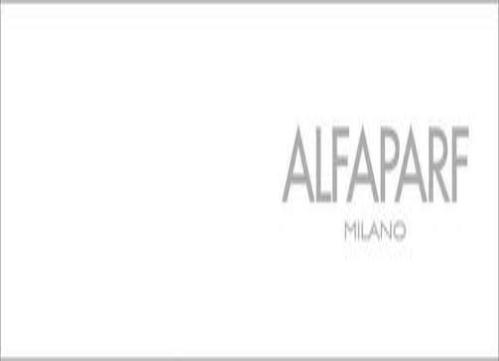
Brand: ALFAPARF
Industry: Necessities